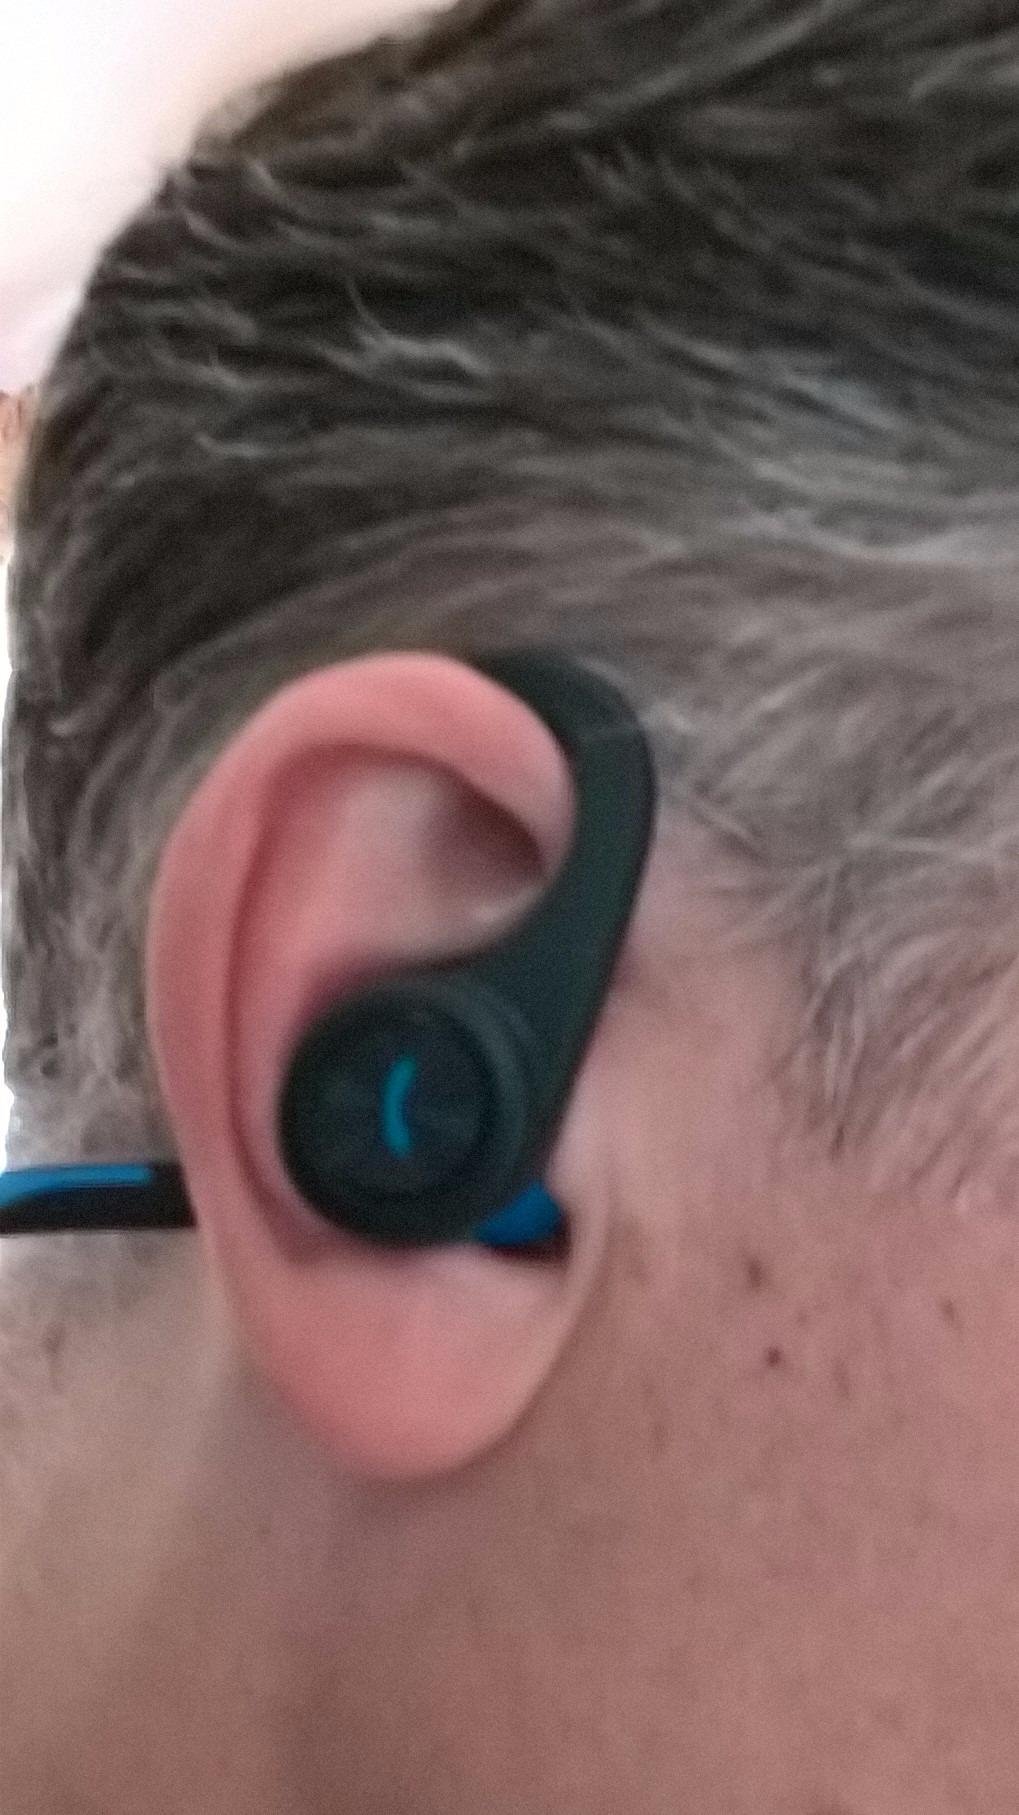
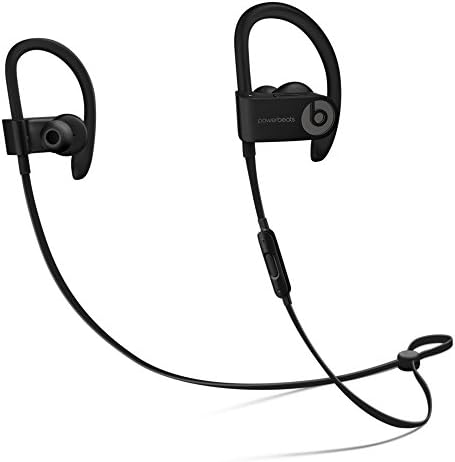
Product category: headphones
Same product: no